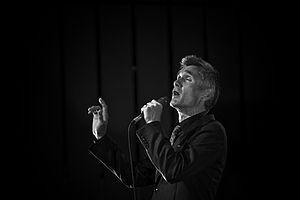
Curtis Stigers est un saxophoniste, guitariste, auteur-compositeur et chanteur américain. Il est connu pour être une figure importante du jazz contemporain et pour avoir collaboré à plusieurs reprises pour le cinéma et la télévision.